Bertsolaritza

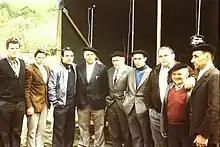
Popular bertsolaris of the mid-1970s

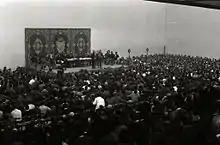
1967 Bertso Contest in Donostia

There exists evidence of bertso singing and written samples of akin bertso poems ("kopla zaharrak") since the late 15th century, e. g. bertso stories transmitted orally for generations in Soule, attestation of bertso singing in funerary rites of Biscay. It is unclear exactly how old this tradition is but the modern recorded history of bertsolaritza dates back to the beginning of the 19th century. Bertsolaris were for the most part illiterate people, who performed in informal situations. As such, they did not consider themselves as poets or a formal institution. However, they enjoyed great popularity and people often retained from memory their bertsos. Many of the most famous bertsolaris of this period came from the central province of Gipuzkoa. One of the earliest and most famous of these was a man called Fernando Bengoetxea Altuna. He was commonly known as "Pernando Amezketarra", "Pernando from Amezketa (a village in Gipuzkoa)" and both a much loved bertsolari and trickster.